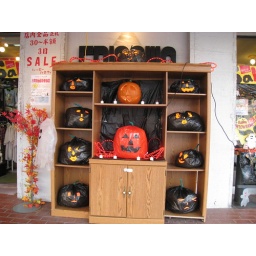
hhalloween in misawa on white pole road